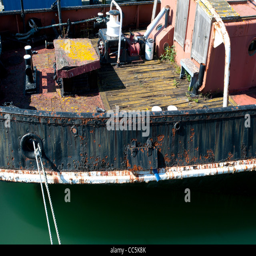
interesting colours and textures on a rusting tug boat tied up in harbour